Sidalcea neomexicana

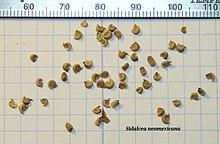
"Sidalcea neomexicana" seeds

The plant is native to the Western United States and northern Mexico. It can be found in a diverse number of habitat types, including chaparral and coastal sage scrub, Yellow Pine Forest and riparian zones, Creosote bush scrub, and alkali flats and other salty substrates.